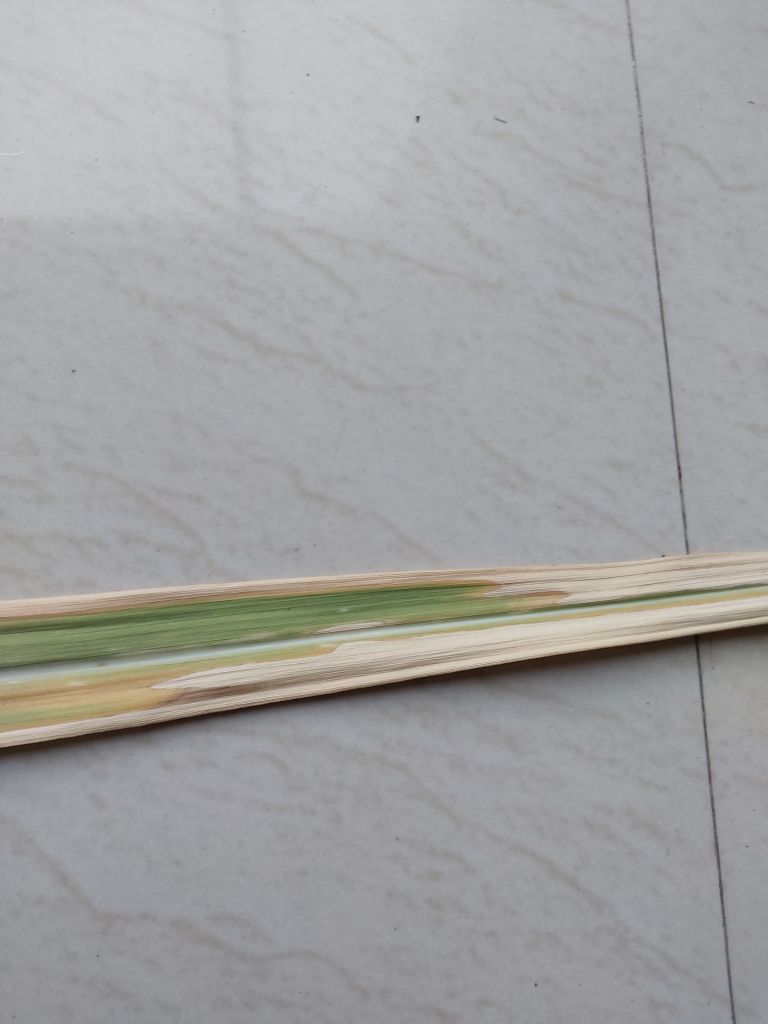
Label: Banded Chlorosis